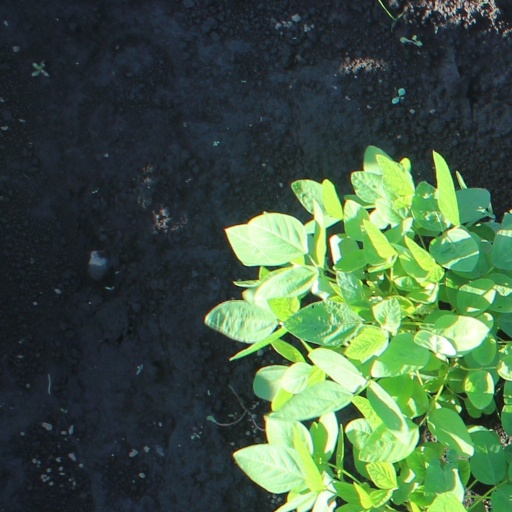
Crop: soybean